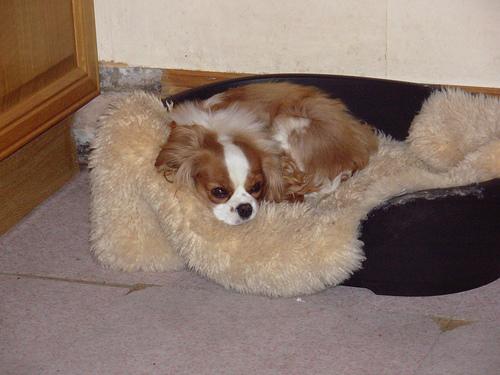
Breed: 207-n000026-Blenheim_spaniel